XTC

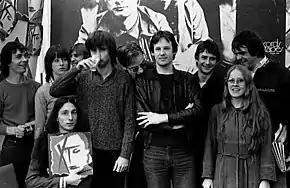

Rather than hiring a replacement keyboardist, Dave Gregory of the covers band Dean Gabber and His Gaberdines was invited to join as a second guitarist. Partridge remembered holding a "pretend audition" where Gregory was asked to play "This Is Pop", only for Gregory to inquire whether they wanted the album version or the single version: "We thought, 'Bloody oh, a real musician.' But he was in the band before he even knew." Gregory was anxious of whether the fans would accept him as a member, characterizing himself as "the archetypal pub-rocker in jeans and long hair. But the fans weren't bothered. Nobody was fashionable in XTC, ever." He grew more comfortable with the group after playing a few shows, he said, "and things got better and better".